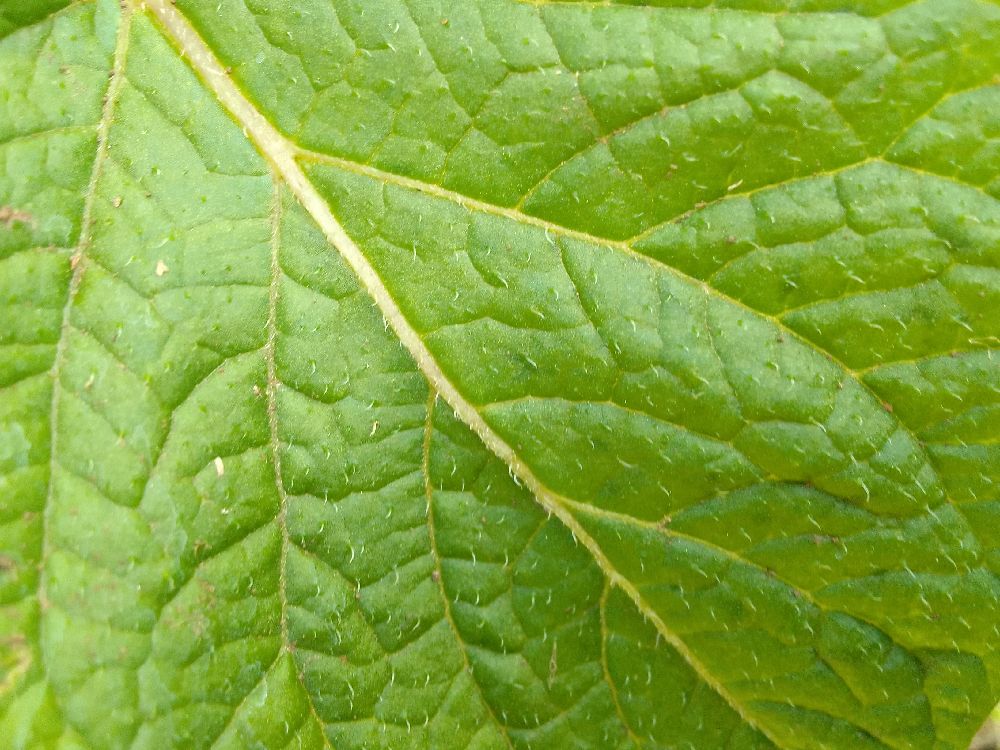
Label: Healthy